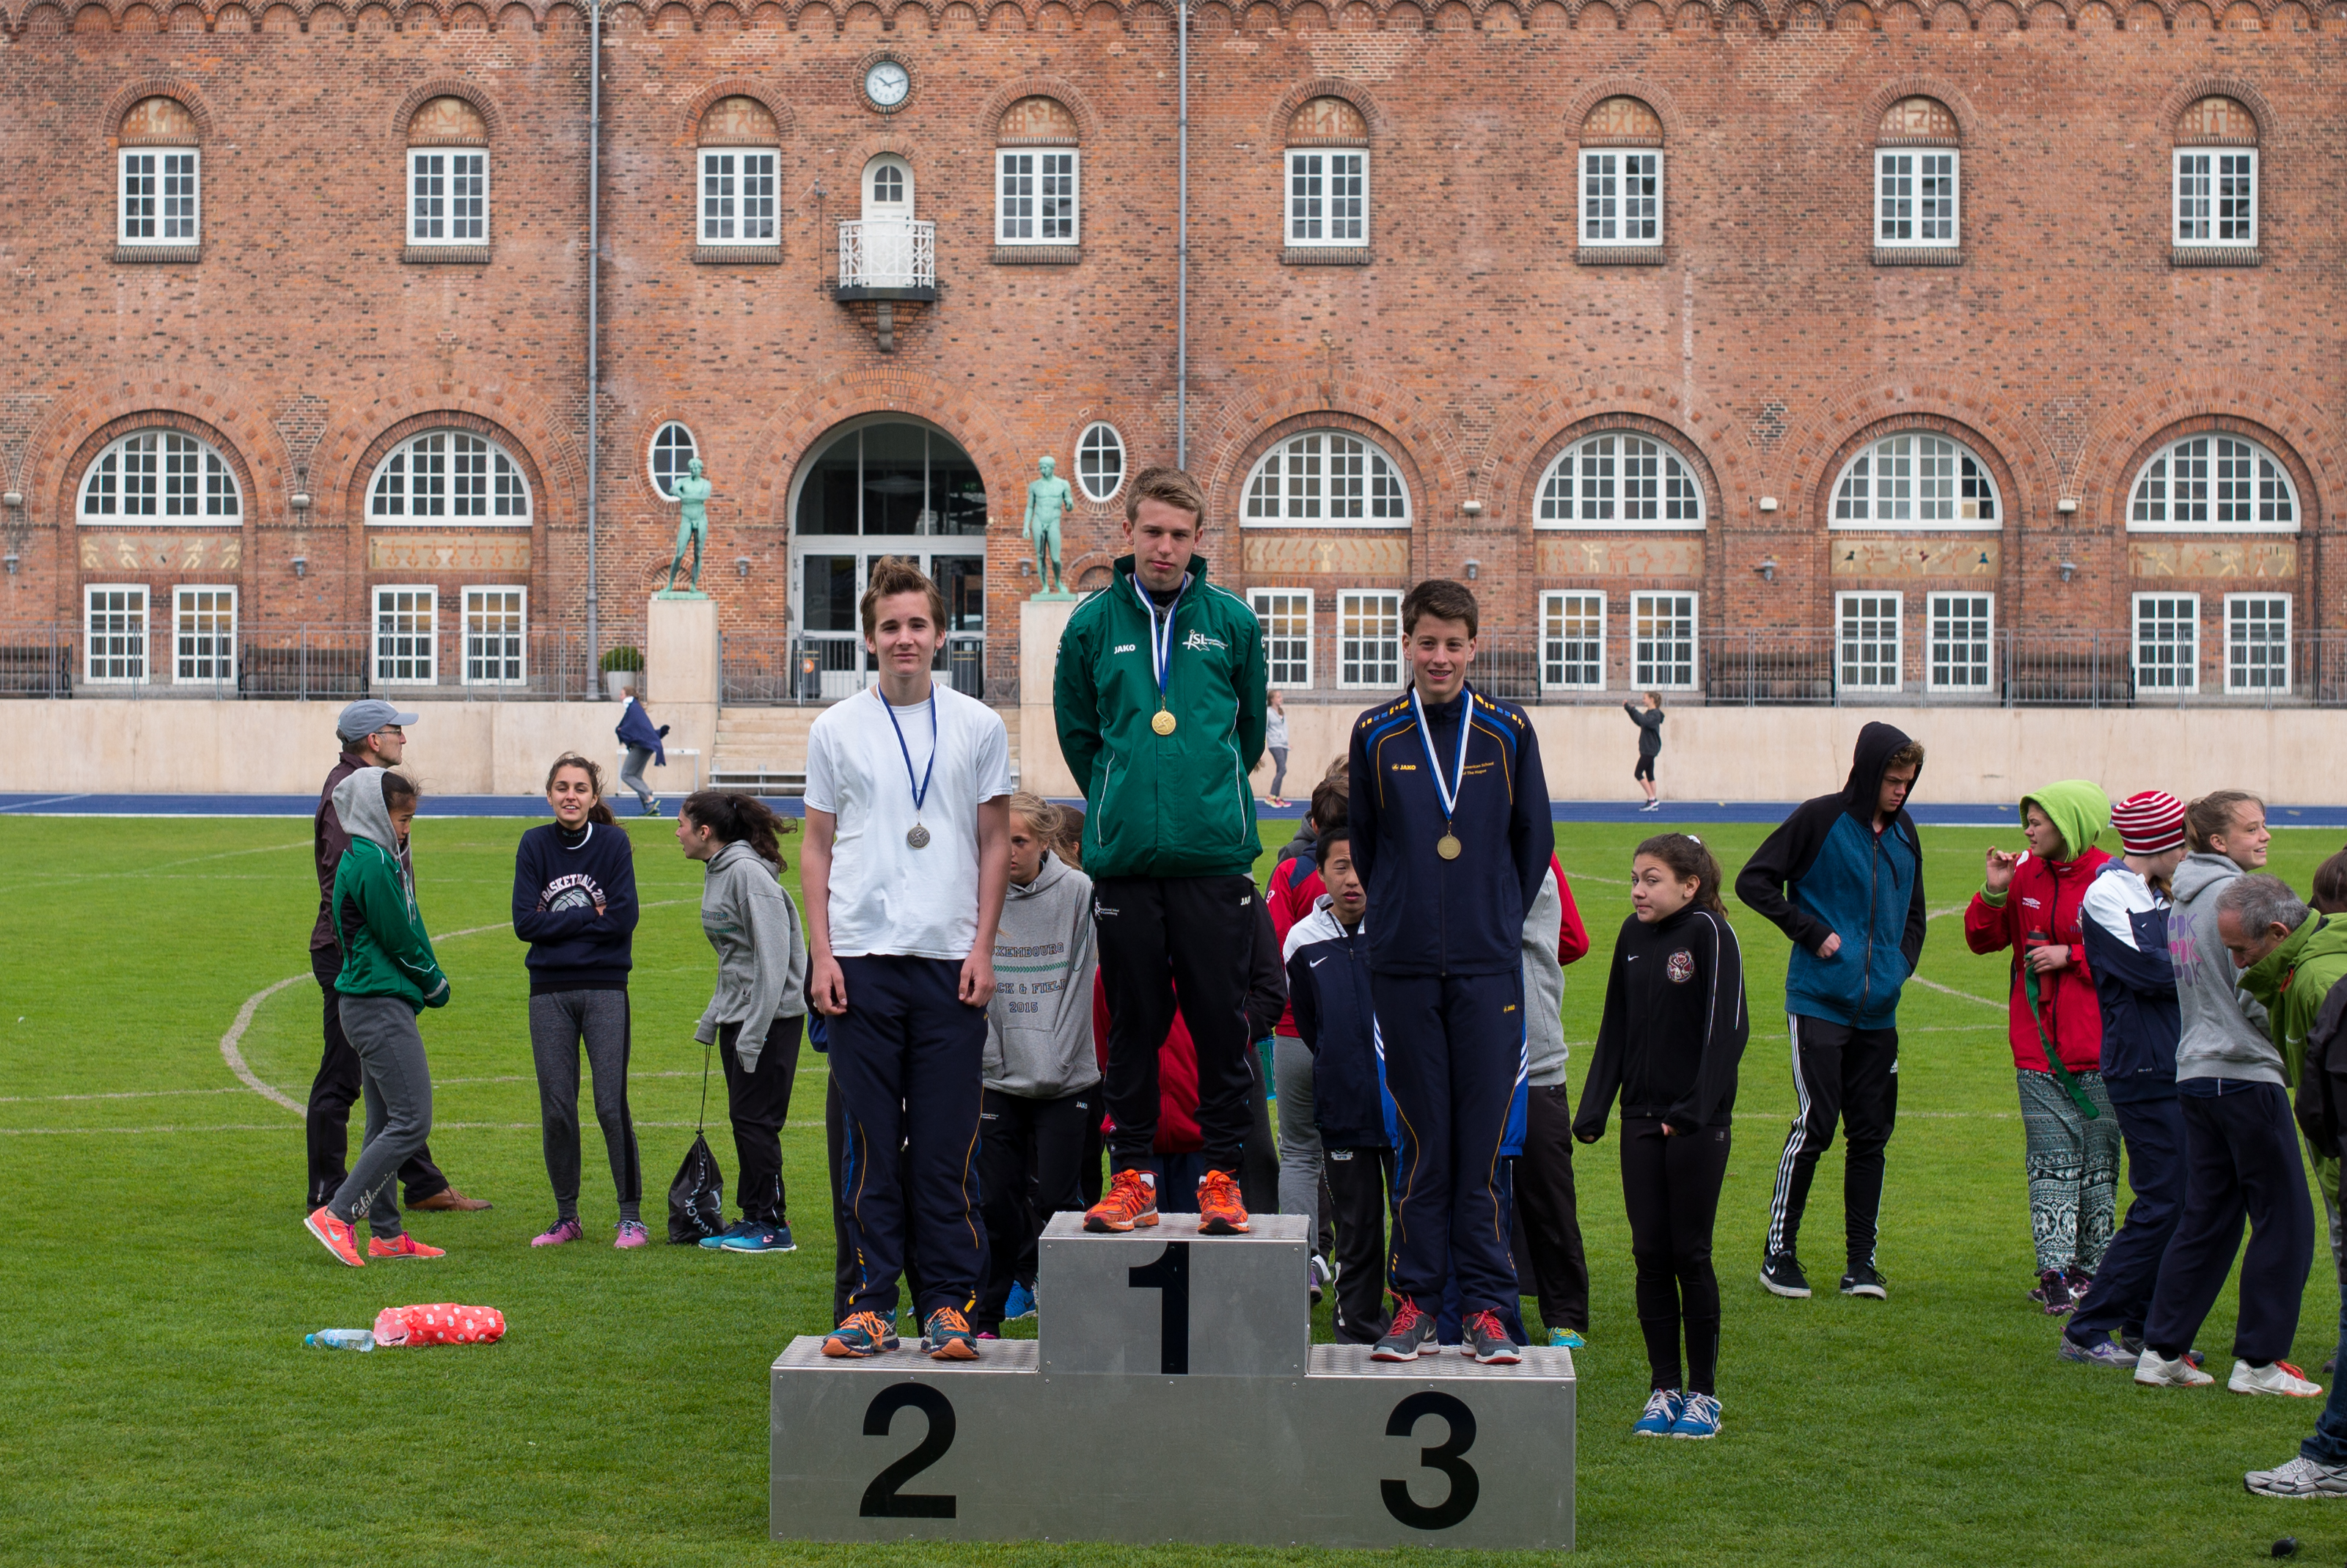
structure, soccer, stadium, player, team, sports, sport venue